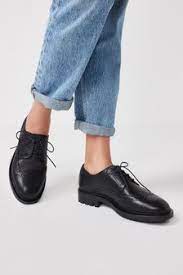
Label: Brogue